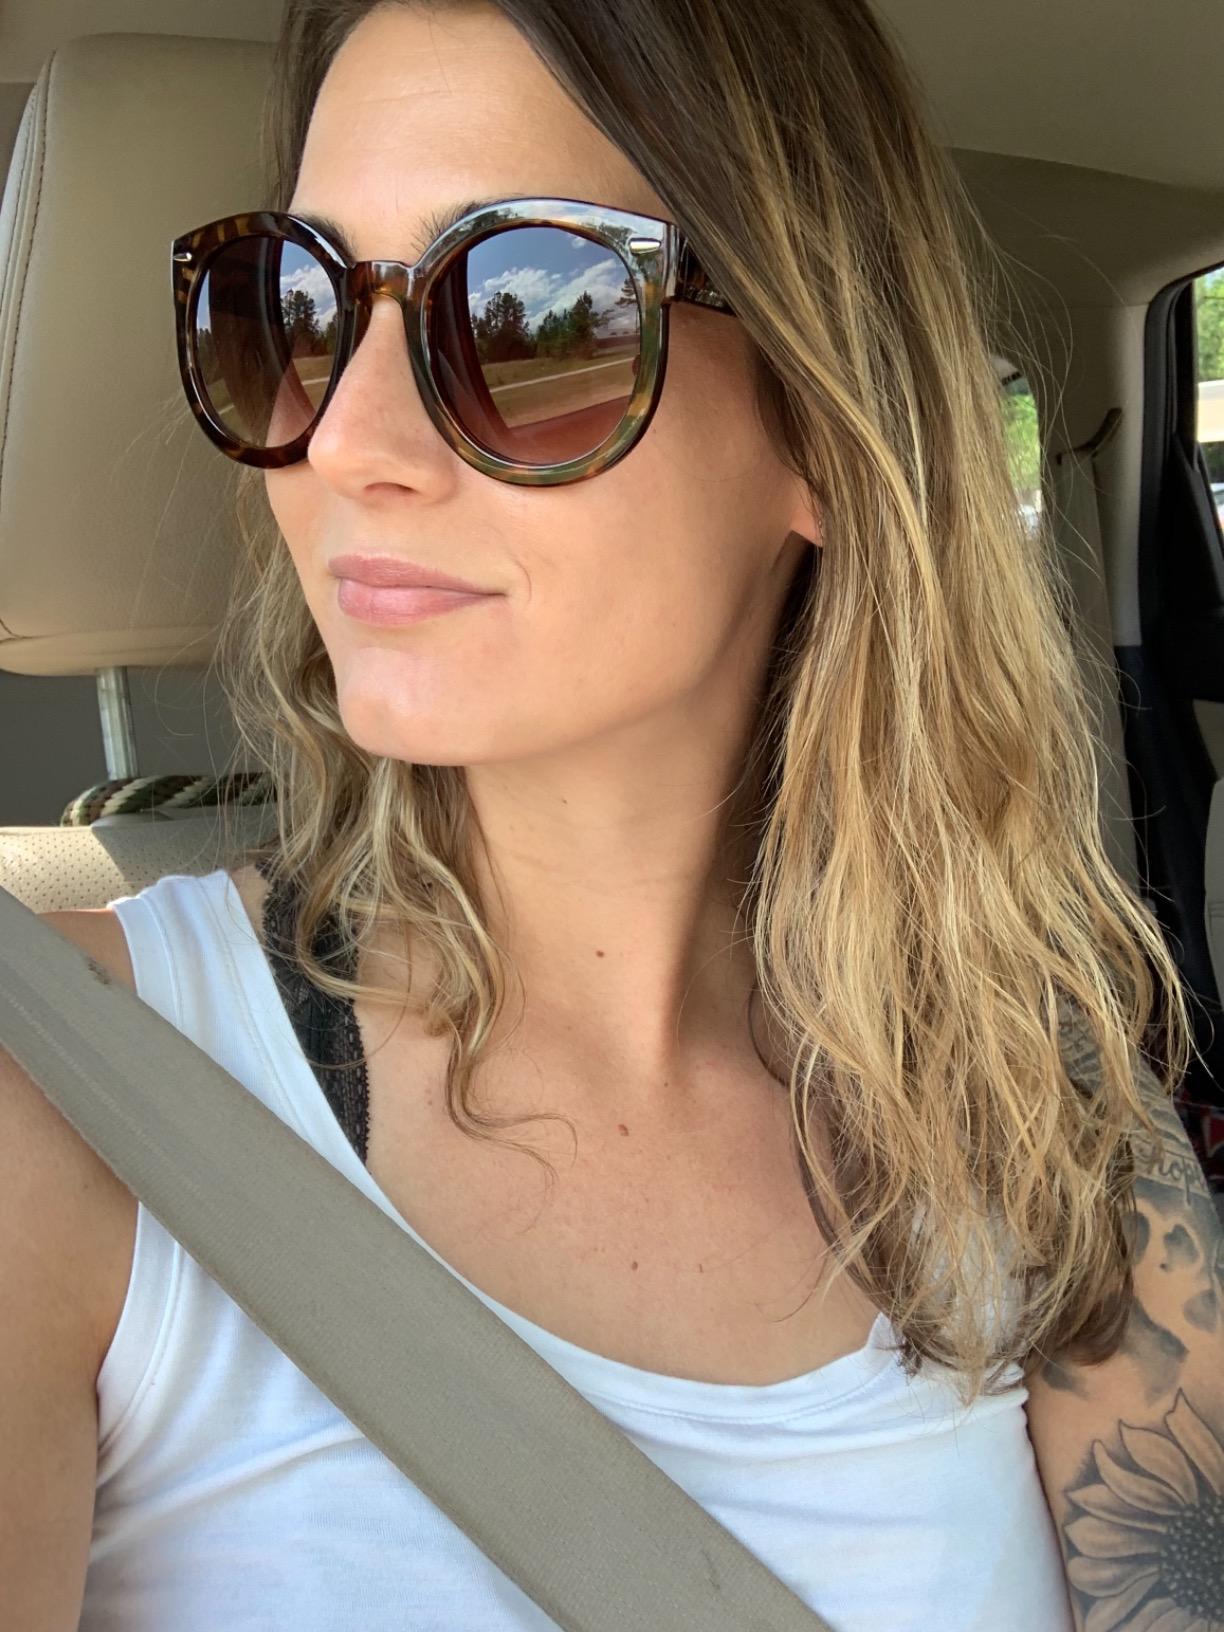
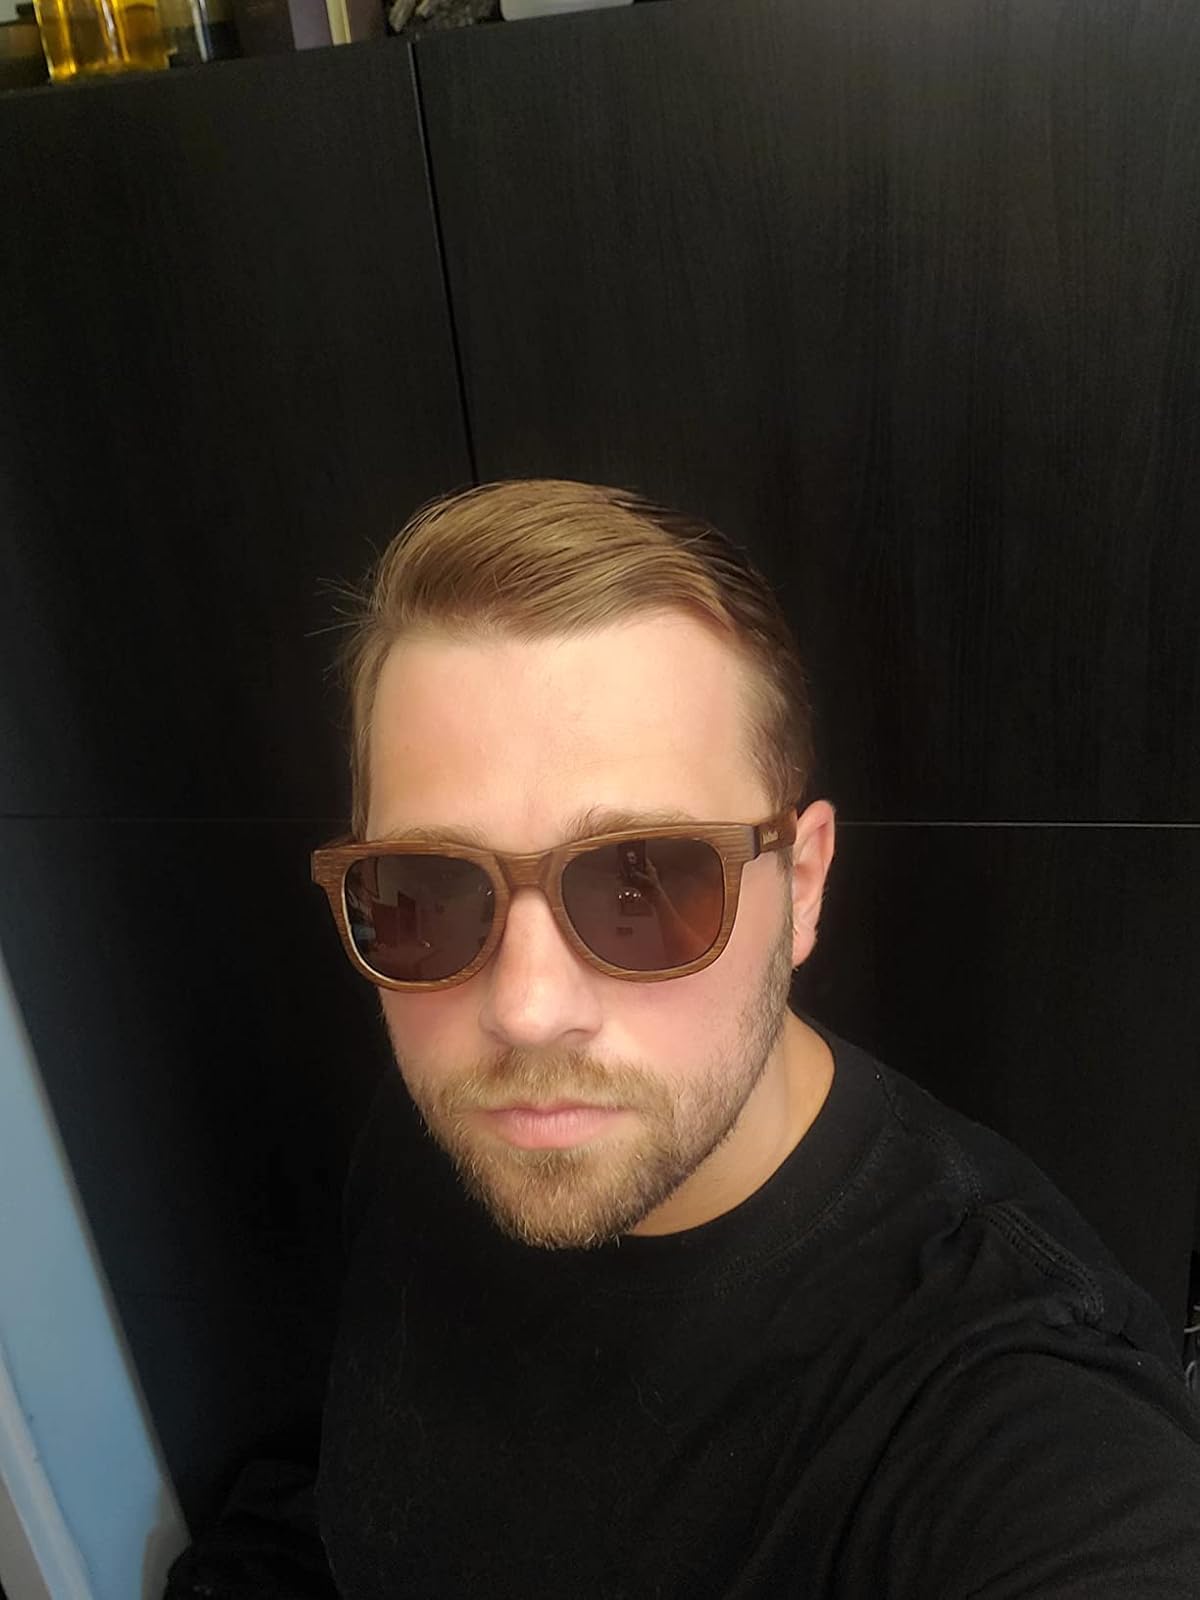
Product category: accessories_sunglasses
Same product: no